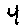
Label: 4